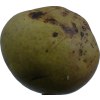
Label: pear